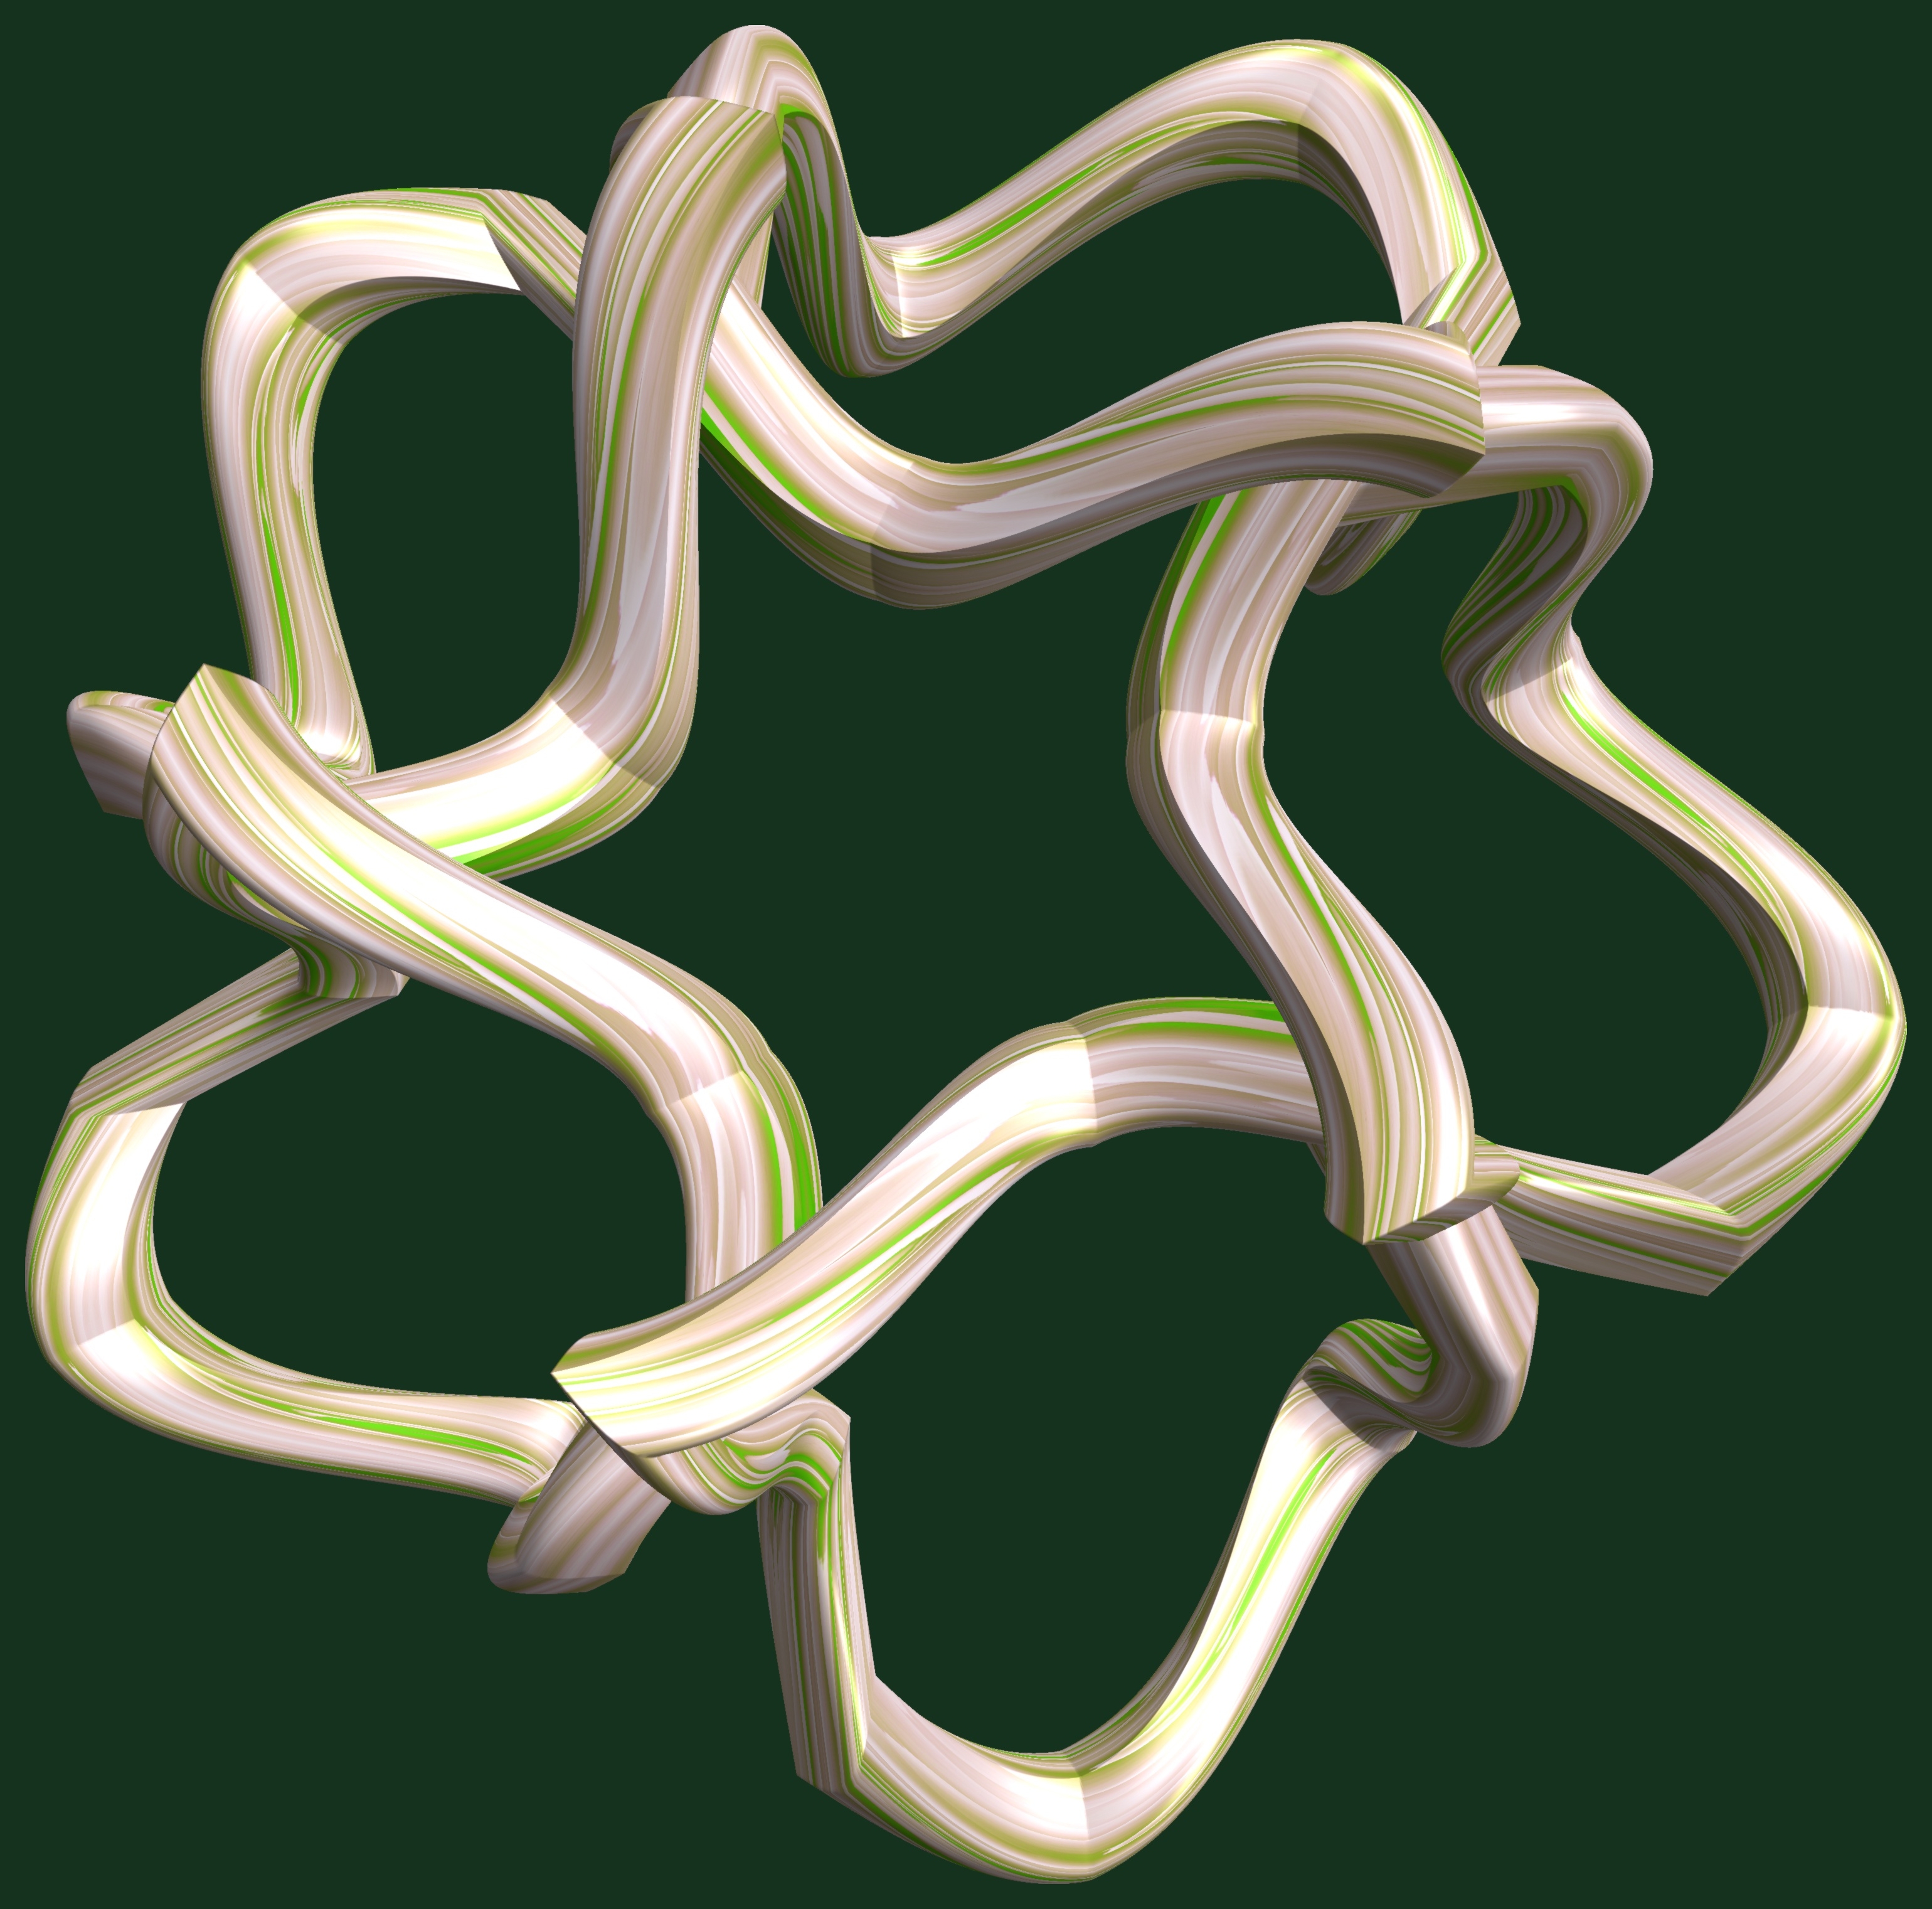
hand, abstract, structure, texture, chain, pattern, geometry, font, sculpture, design, symmetry, 3d, graphic, shape, torus, mathematica, cg, parametricplot3d, code, program, algorithm, mapping, geometricsculpture, tritorus